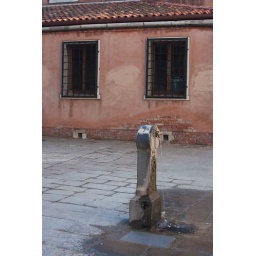
There are a number of these always running fountains in Venice that dogs, birds and people drink from.